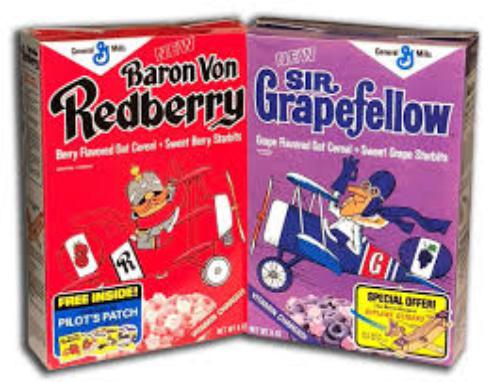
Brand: Baron von Redberry
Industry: Leisure